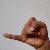
The image shows a hand gesture representing the letter 'J' in Indian Sign Language.